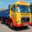
Label: truck